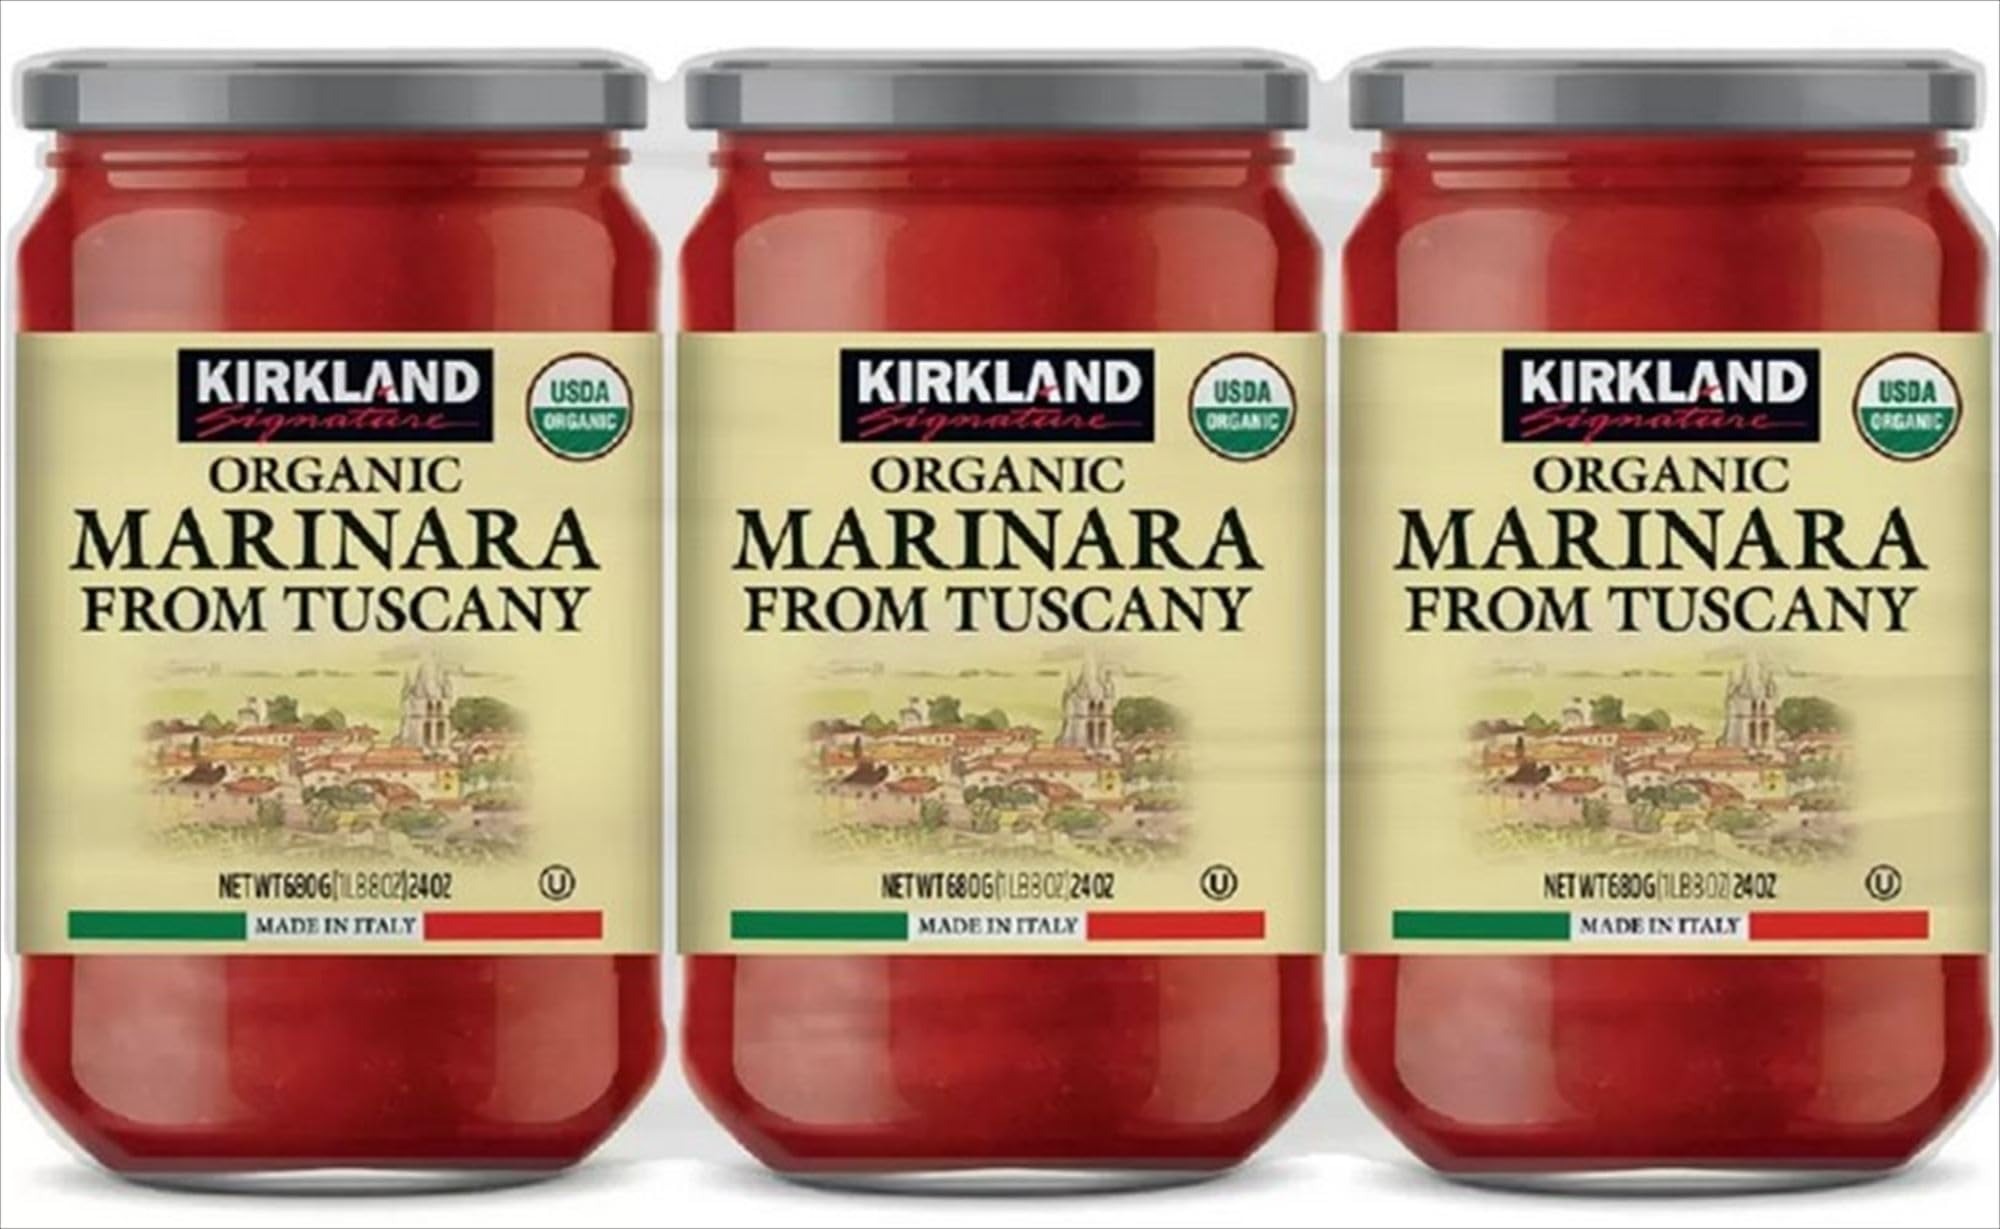
Item Name: Kirkland Signature Organic Tuscan Marinara Sauce, 24 Ounce (Pack of 3)
Bullet Point 1: 24 Ounce jars
Bullet Point 2: 3 jars
Bullet Point 3: Made in Italy
Bullet Point 4: USDA Organic
Product Description: 24 Ounce jars, pack of 3 jars. Made in Italy.
Value: 72.0
Unit: Fl Oz

Price: 24.8